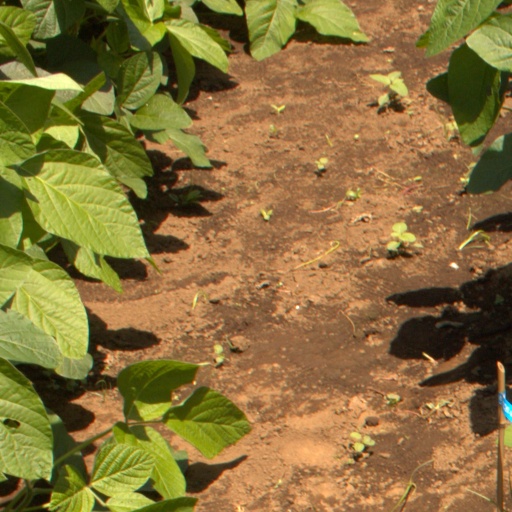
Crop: soybean